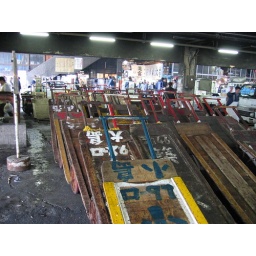
The carts that carry much of the volume of fish in the fish market